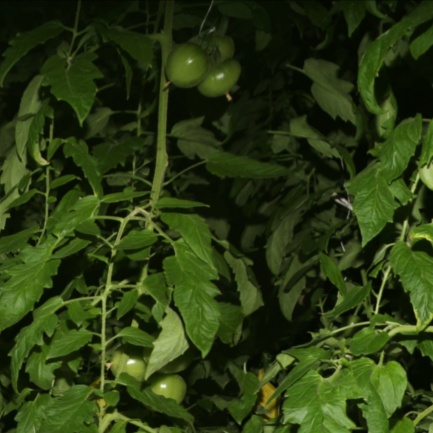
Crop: tomato